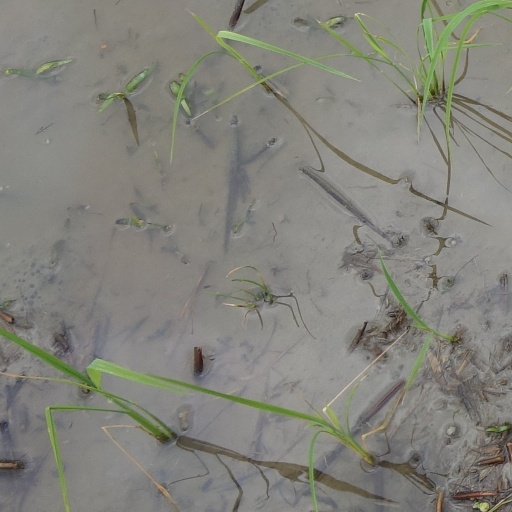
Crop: rice